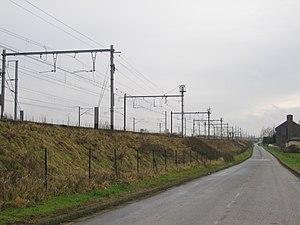
La LGV 1 vers Ghislenghien, province de Hainaut. Elle jouxte la ligne classique, au 1er plan, sur une dizaine de km entre Enghien et Ath (axe Bruxelles-Tournai-Lille).
La LGV 1, ou ligne à grande vitesse de Hal à la frontière française, est une ligne ferroviaire à grande vitesse en Belgique. Elle est le premier maillon du projet belge de LGV comprenant quatre projets et relie la frontière française à Bruxelles. Cet axe mesure 88 kilomètres, 71 proprement à grande vitesse et 17 kilomètres de ligne modernisée. La LGV est entrée en service le 14 décembre 1997.